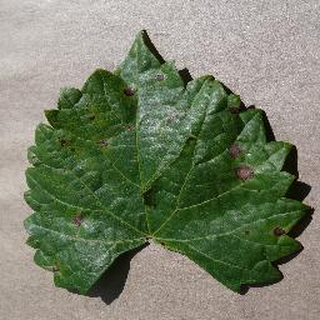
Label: grape_black_rot